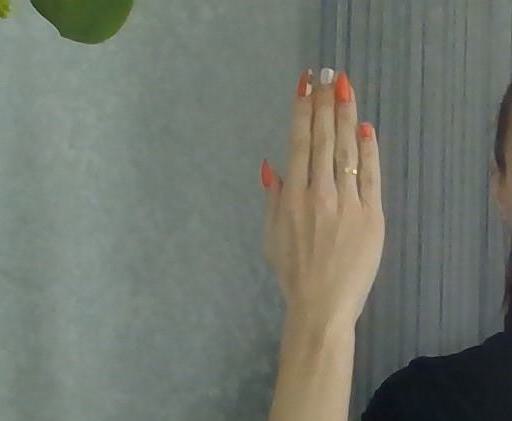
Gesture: stop_inverted